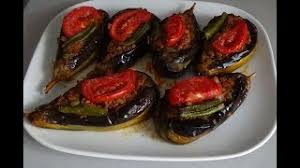
Yemek: karniyarik